Costa (surname)

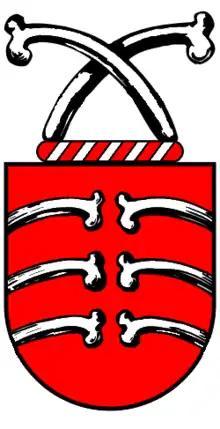
Coat of arms of Costa family in Portugal

Costa (sometimes Costas, da Costa, Da Costa, or Dalla Costa, is a Galician, Italian, Spanish, and Portuguese, mostly toponymic surname.